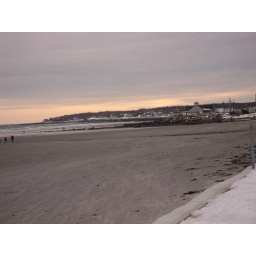
My trip to the beach house in York, ME with Ramon